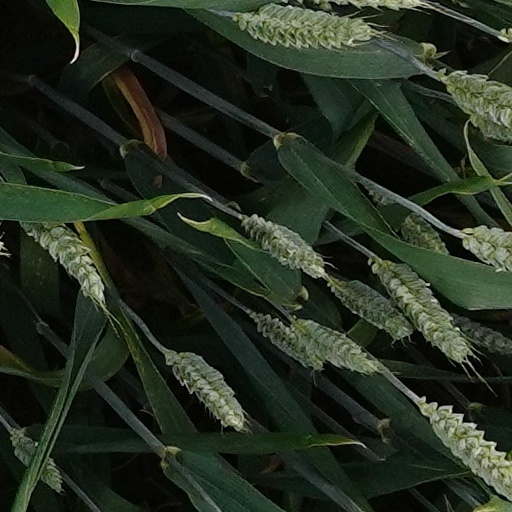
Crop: wheat